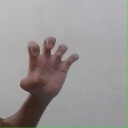
अक्षर: झ